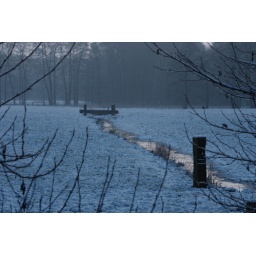
I made this shot before sunrise. I like the pink color of the sky reflecting in the ditch.